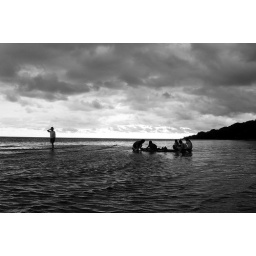
sand castles in the water